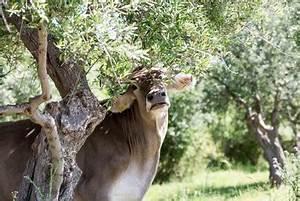
cow